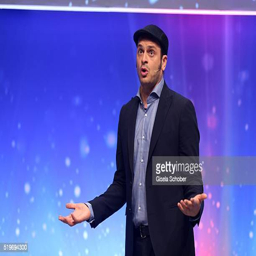
comedian speaks on stage during award